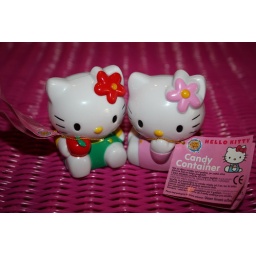
Hello kitty candy containers I found them in a candy store near my home :).